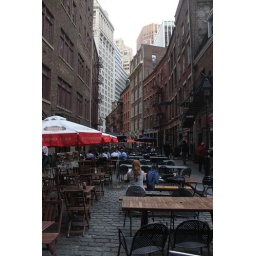
New York, New York.Prepping for the NDU Field Demonstration in a cute little sidewalk area in NYC.